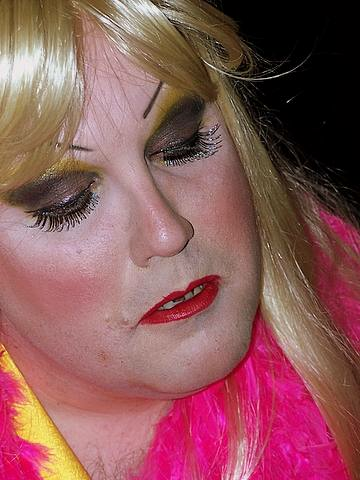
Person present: Yes